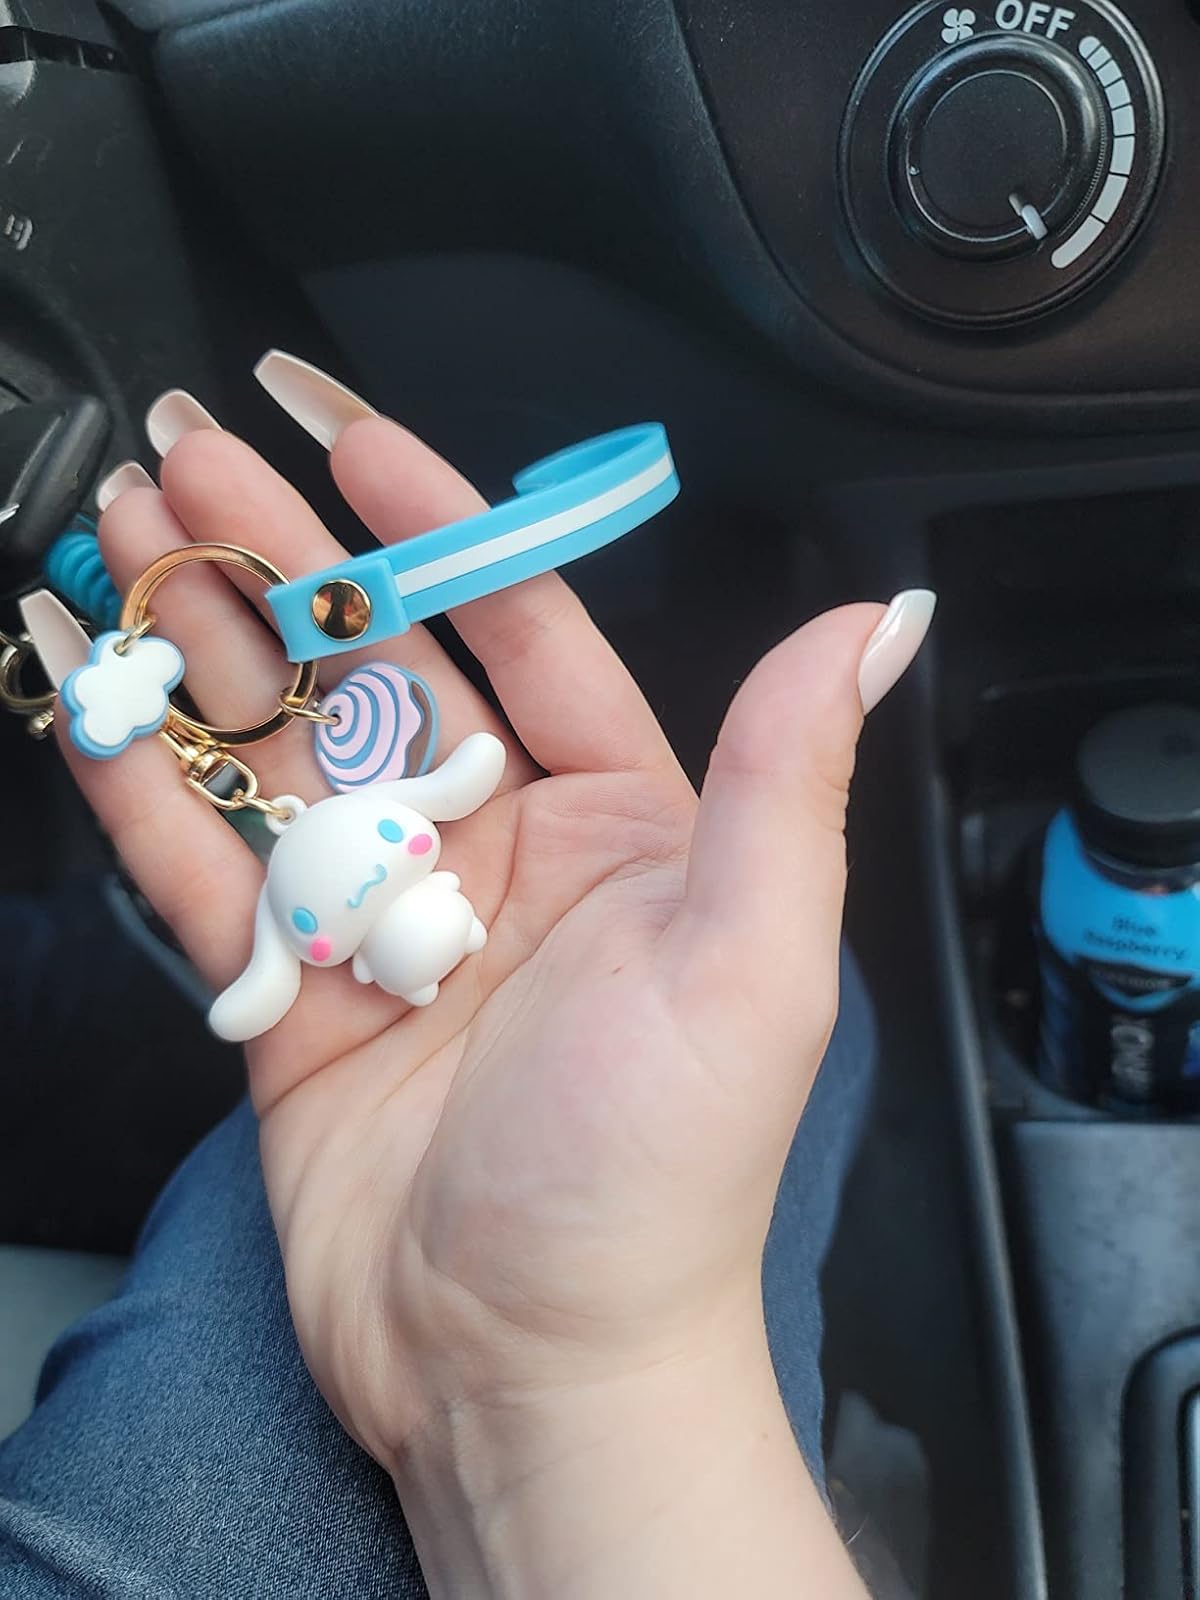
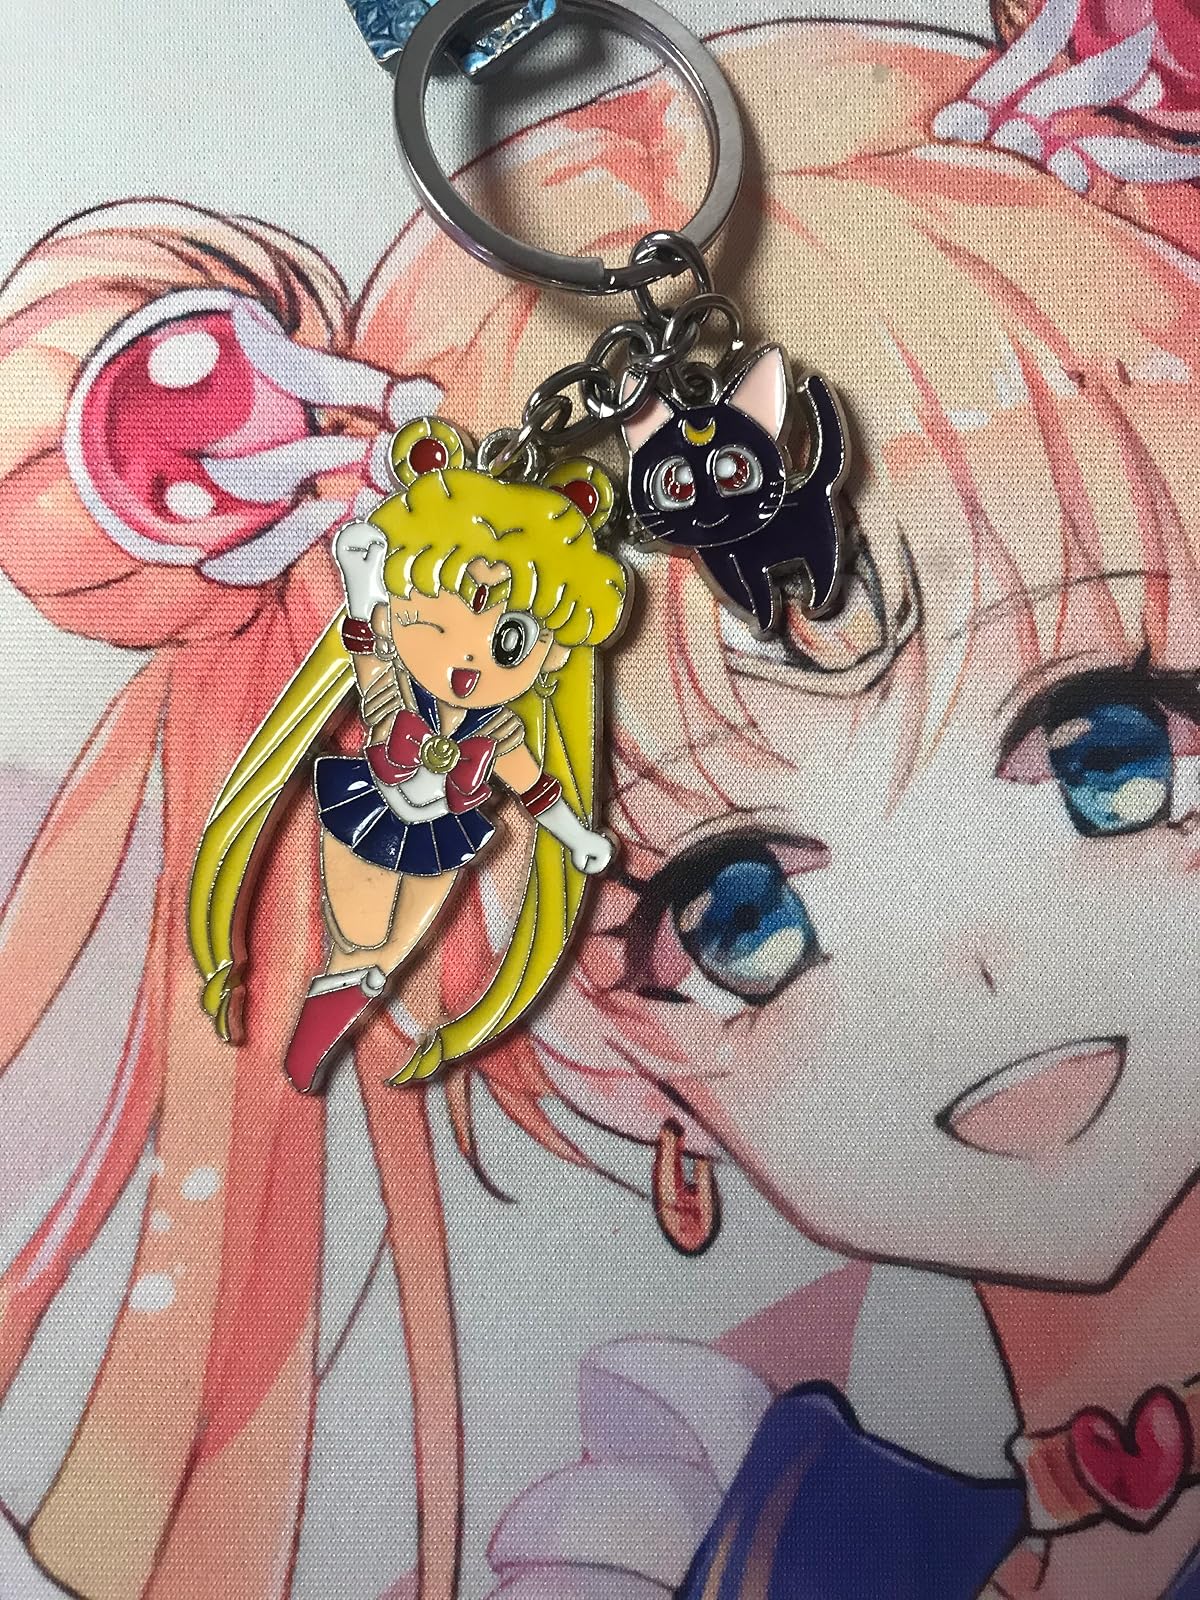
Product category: accessories_keychain
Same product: no